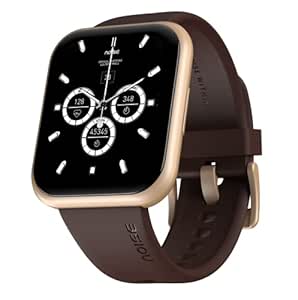
Noise ColorFit Ultra SE Smart Watch with 1.75"(4.3cm) HD Display
Category: Electronics
Price: 2799 (list price: 6499)
Rating: 4.1 (38,879 ratings)
About this product: 1.75” TruViewTM display : See the clear, bigger picture on the 1.75’’ touch screen with 320*385 pixels Crafted from Grade 6061 aluminium, ColorFit Ultra can withstand daily rough use with ease.Strap Size & Material : 22mm & Silicone|Personal health assistant & NoiseFit App : Take care of your health with features like blood oxygen (SpO2), heart rate, stress, REM & sleep monitors. Know more about your health, stay connected with the world and more via the dedicated NoiseFit app.|60 sports modes & 100+ watch faces: With 60 sports modes, you are spoilt for choices; just pick and play your sport. Change your look as per your preference with 100+ customisable and cloud-based watch faces (and straps).|9-day battery & IP68 Waterproof : The powerful 9-day battery stays with you through your everyday hustle. ColorFit Ultra is ready to go with you everywhere, thanks to IP68 waterproof rating.; Productivity features : With smart utility features like call notification, quick reply SMS, world clock, stock market info, torch and more, you will be on top of your game. Charging Time : Upto 2 hours|Item Type Name: Smartwatch